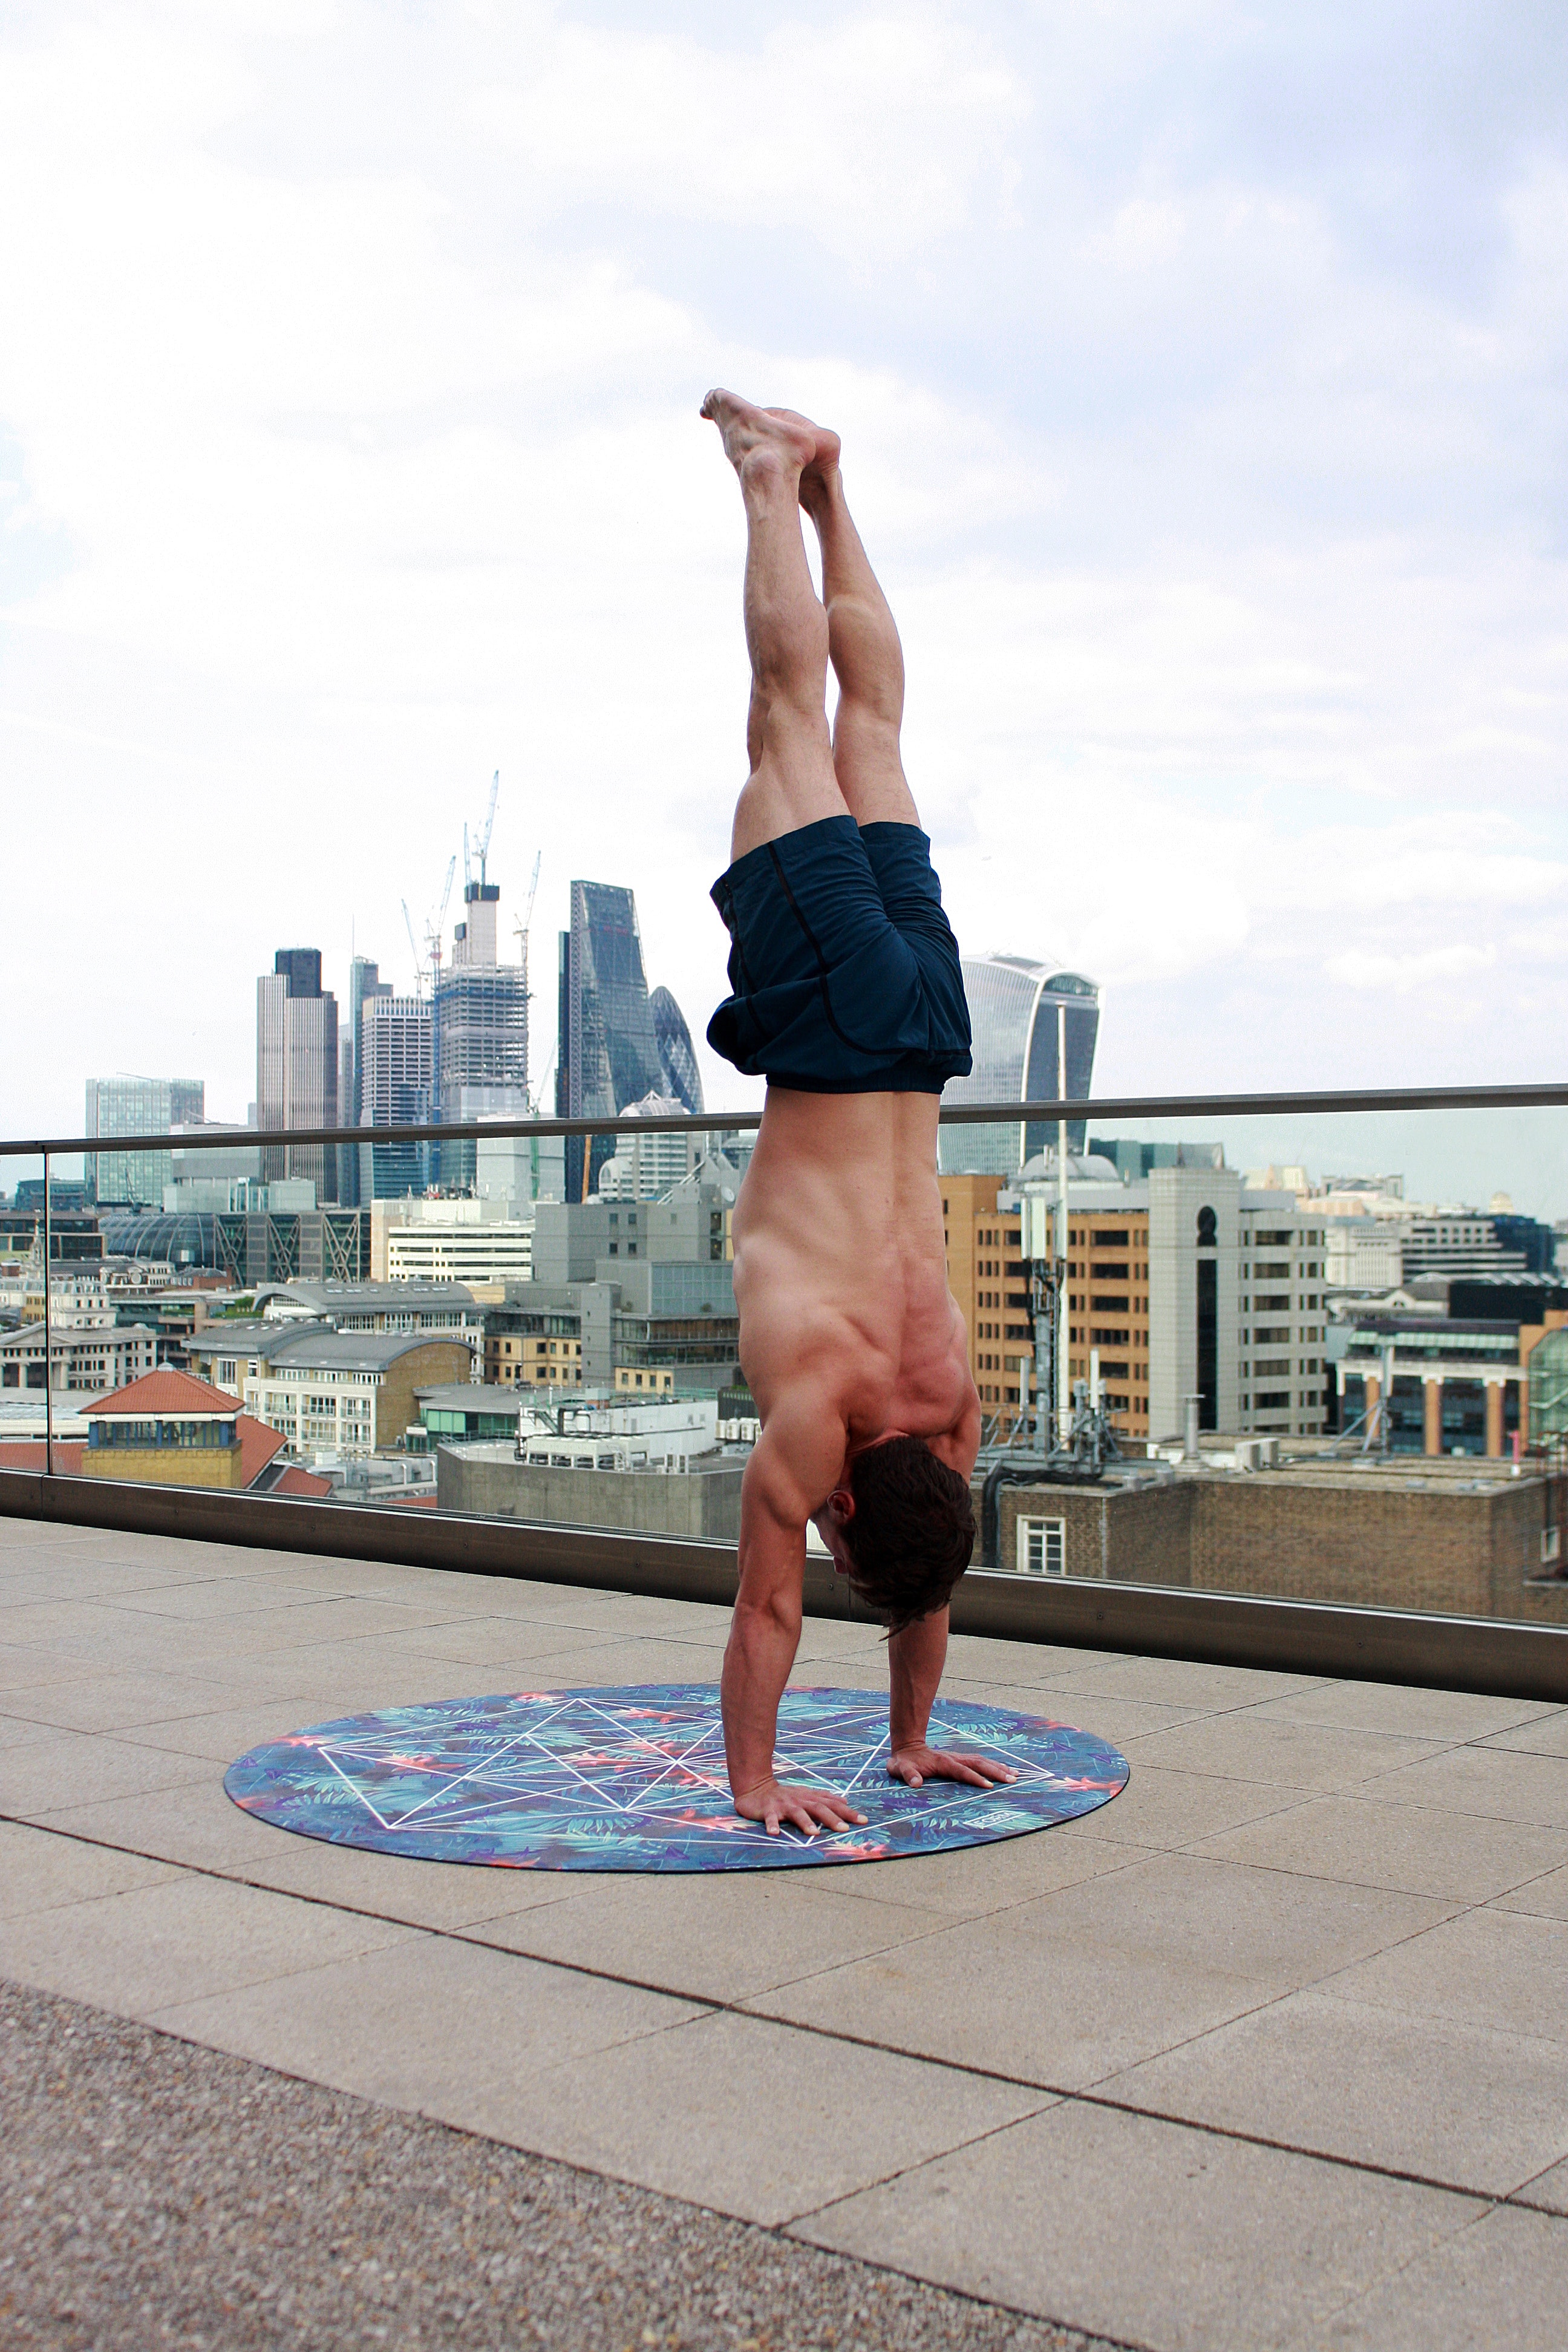
physical fitness, leg, arm, standing, Barechested, human leg, Flip acrobatic, joint, balance, human body, muscle, knee, hand, stretching, calisthenics, calf, performance, sportswear, exercise, thigh